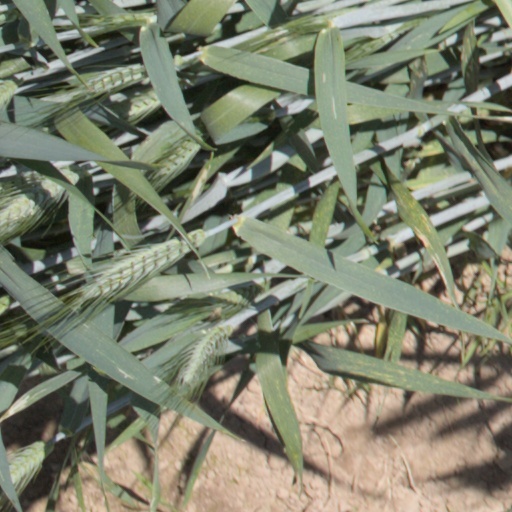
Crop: wheat